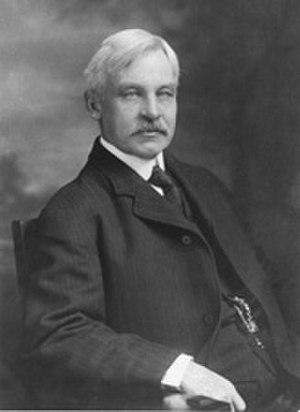
Depuis l'indépendance des États-Unis, l'État du Delaware élit deux sénateurs, membres du Sénat fédéral.